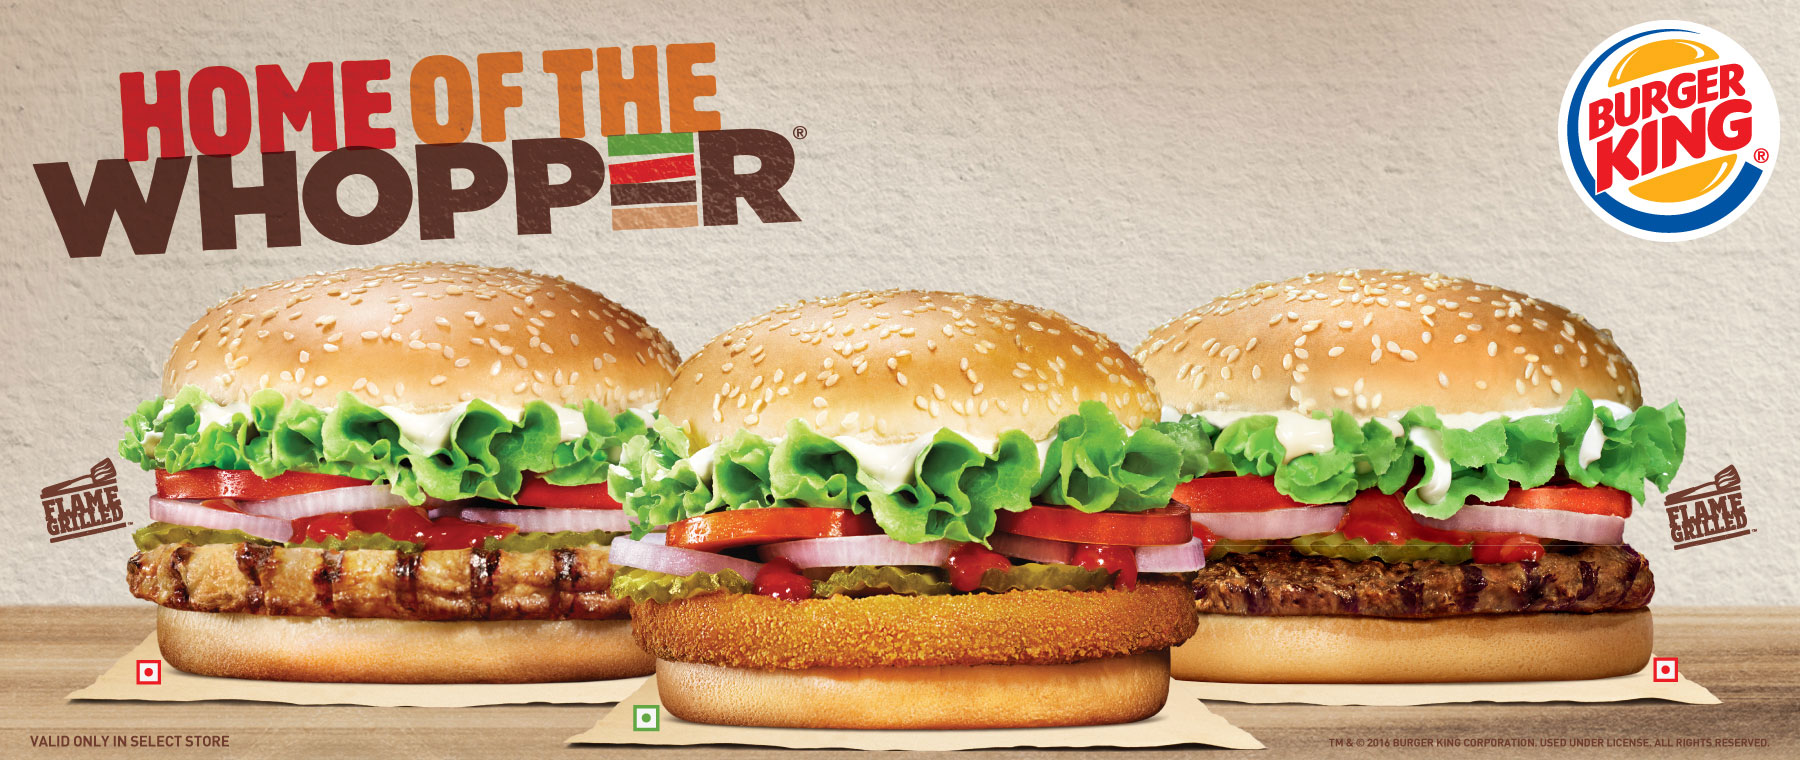
Dish: burger